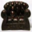
Label: couch